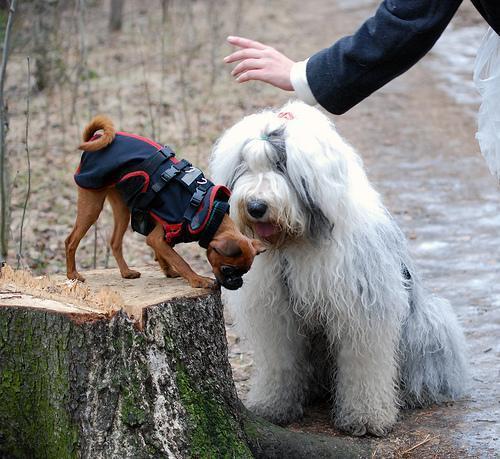
Old_English_sheepdog